Christmas with Friends (India.Arie and Joe Sample album)

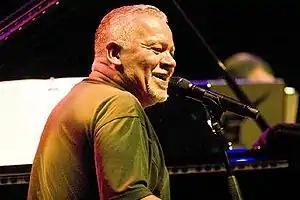
An image of Joe Sample smiling while sitting at a piano with a microphone attached.

Arie and Sample began working on "Christmas with Friends" in February 2014, with help from American producer Aaron Lindsey. Recording took place in a number of studios, including Harmony Studios, House of Blues Studios, Ocean Way Recording, and Sound Logic Recording Studio in California, India Song Studio in Georgia, Studio A Recording Inc. in Maryland, and Wire Roads Studio in Texas. Arie was one of the album's executive producers with American pianist John Burke and American musician Dave Koz.